Aeron Zinga

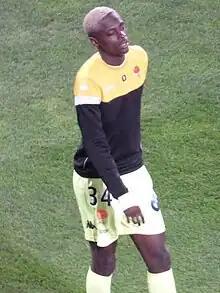
Zinga with Orléans in 2020

Aeron Zinga (born 15 July 2000) is a French professional footballer who plays as a forward for Paris 13 Atletico.